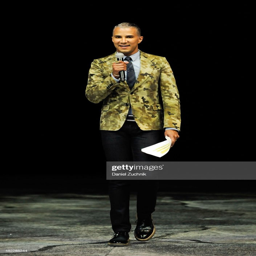
tv personality attends the animated tv program